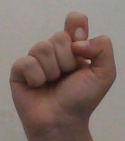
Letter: fa